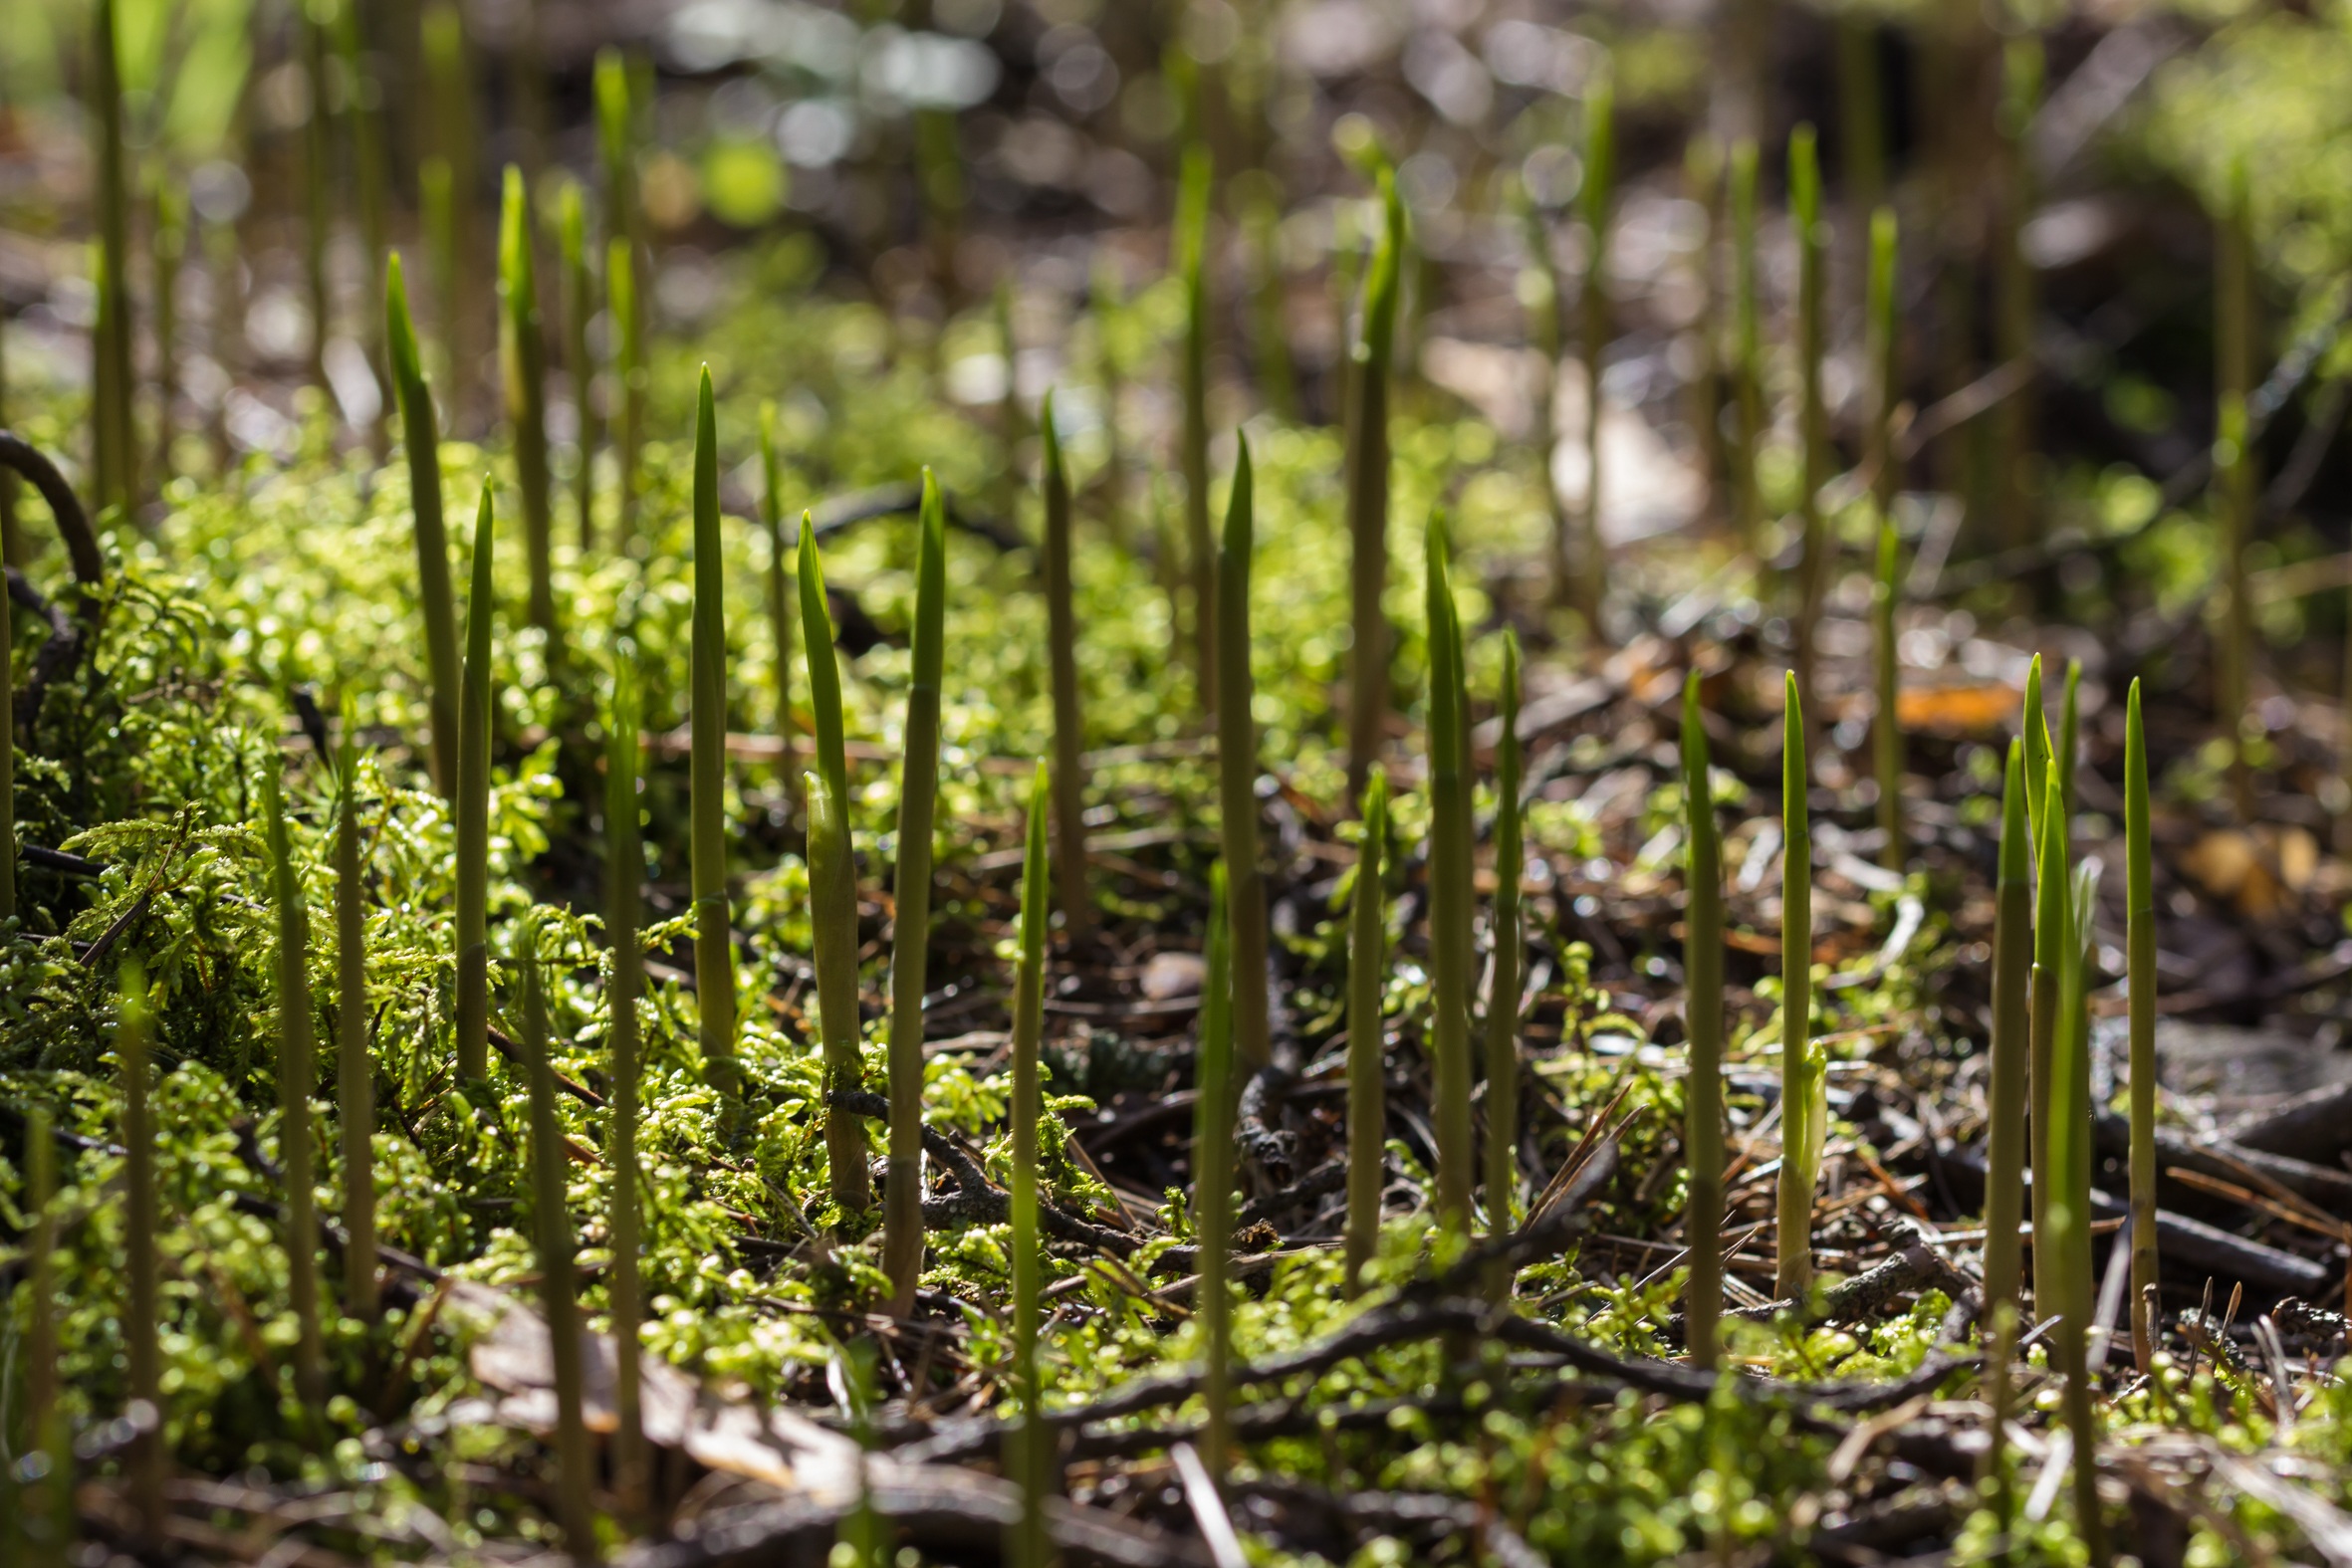
nature, forest, grass, plant, sunlight, leaf, flower, moss, spring, green, jungle, soil, botany, garden, flora, wildflower, vegetation, rainforest, wetland, woodland, habitat, finnish, sign of spring, lily of the valley, natural environment, grass family, land plant